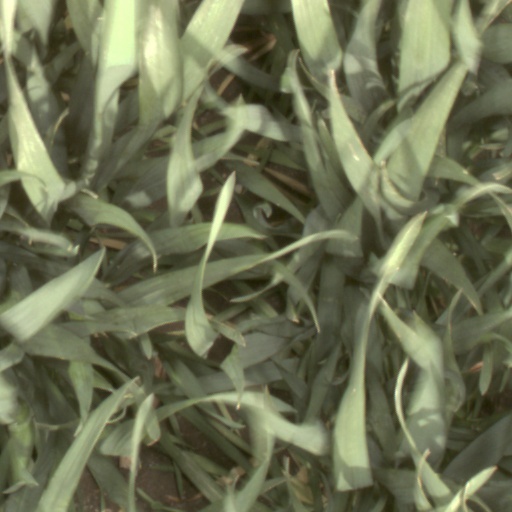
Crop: wheat